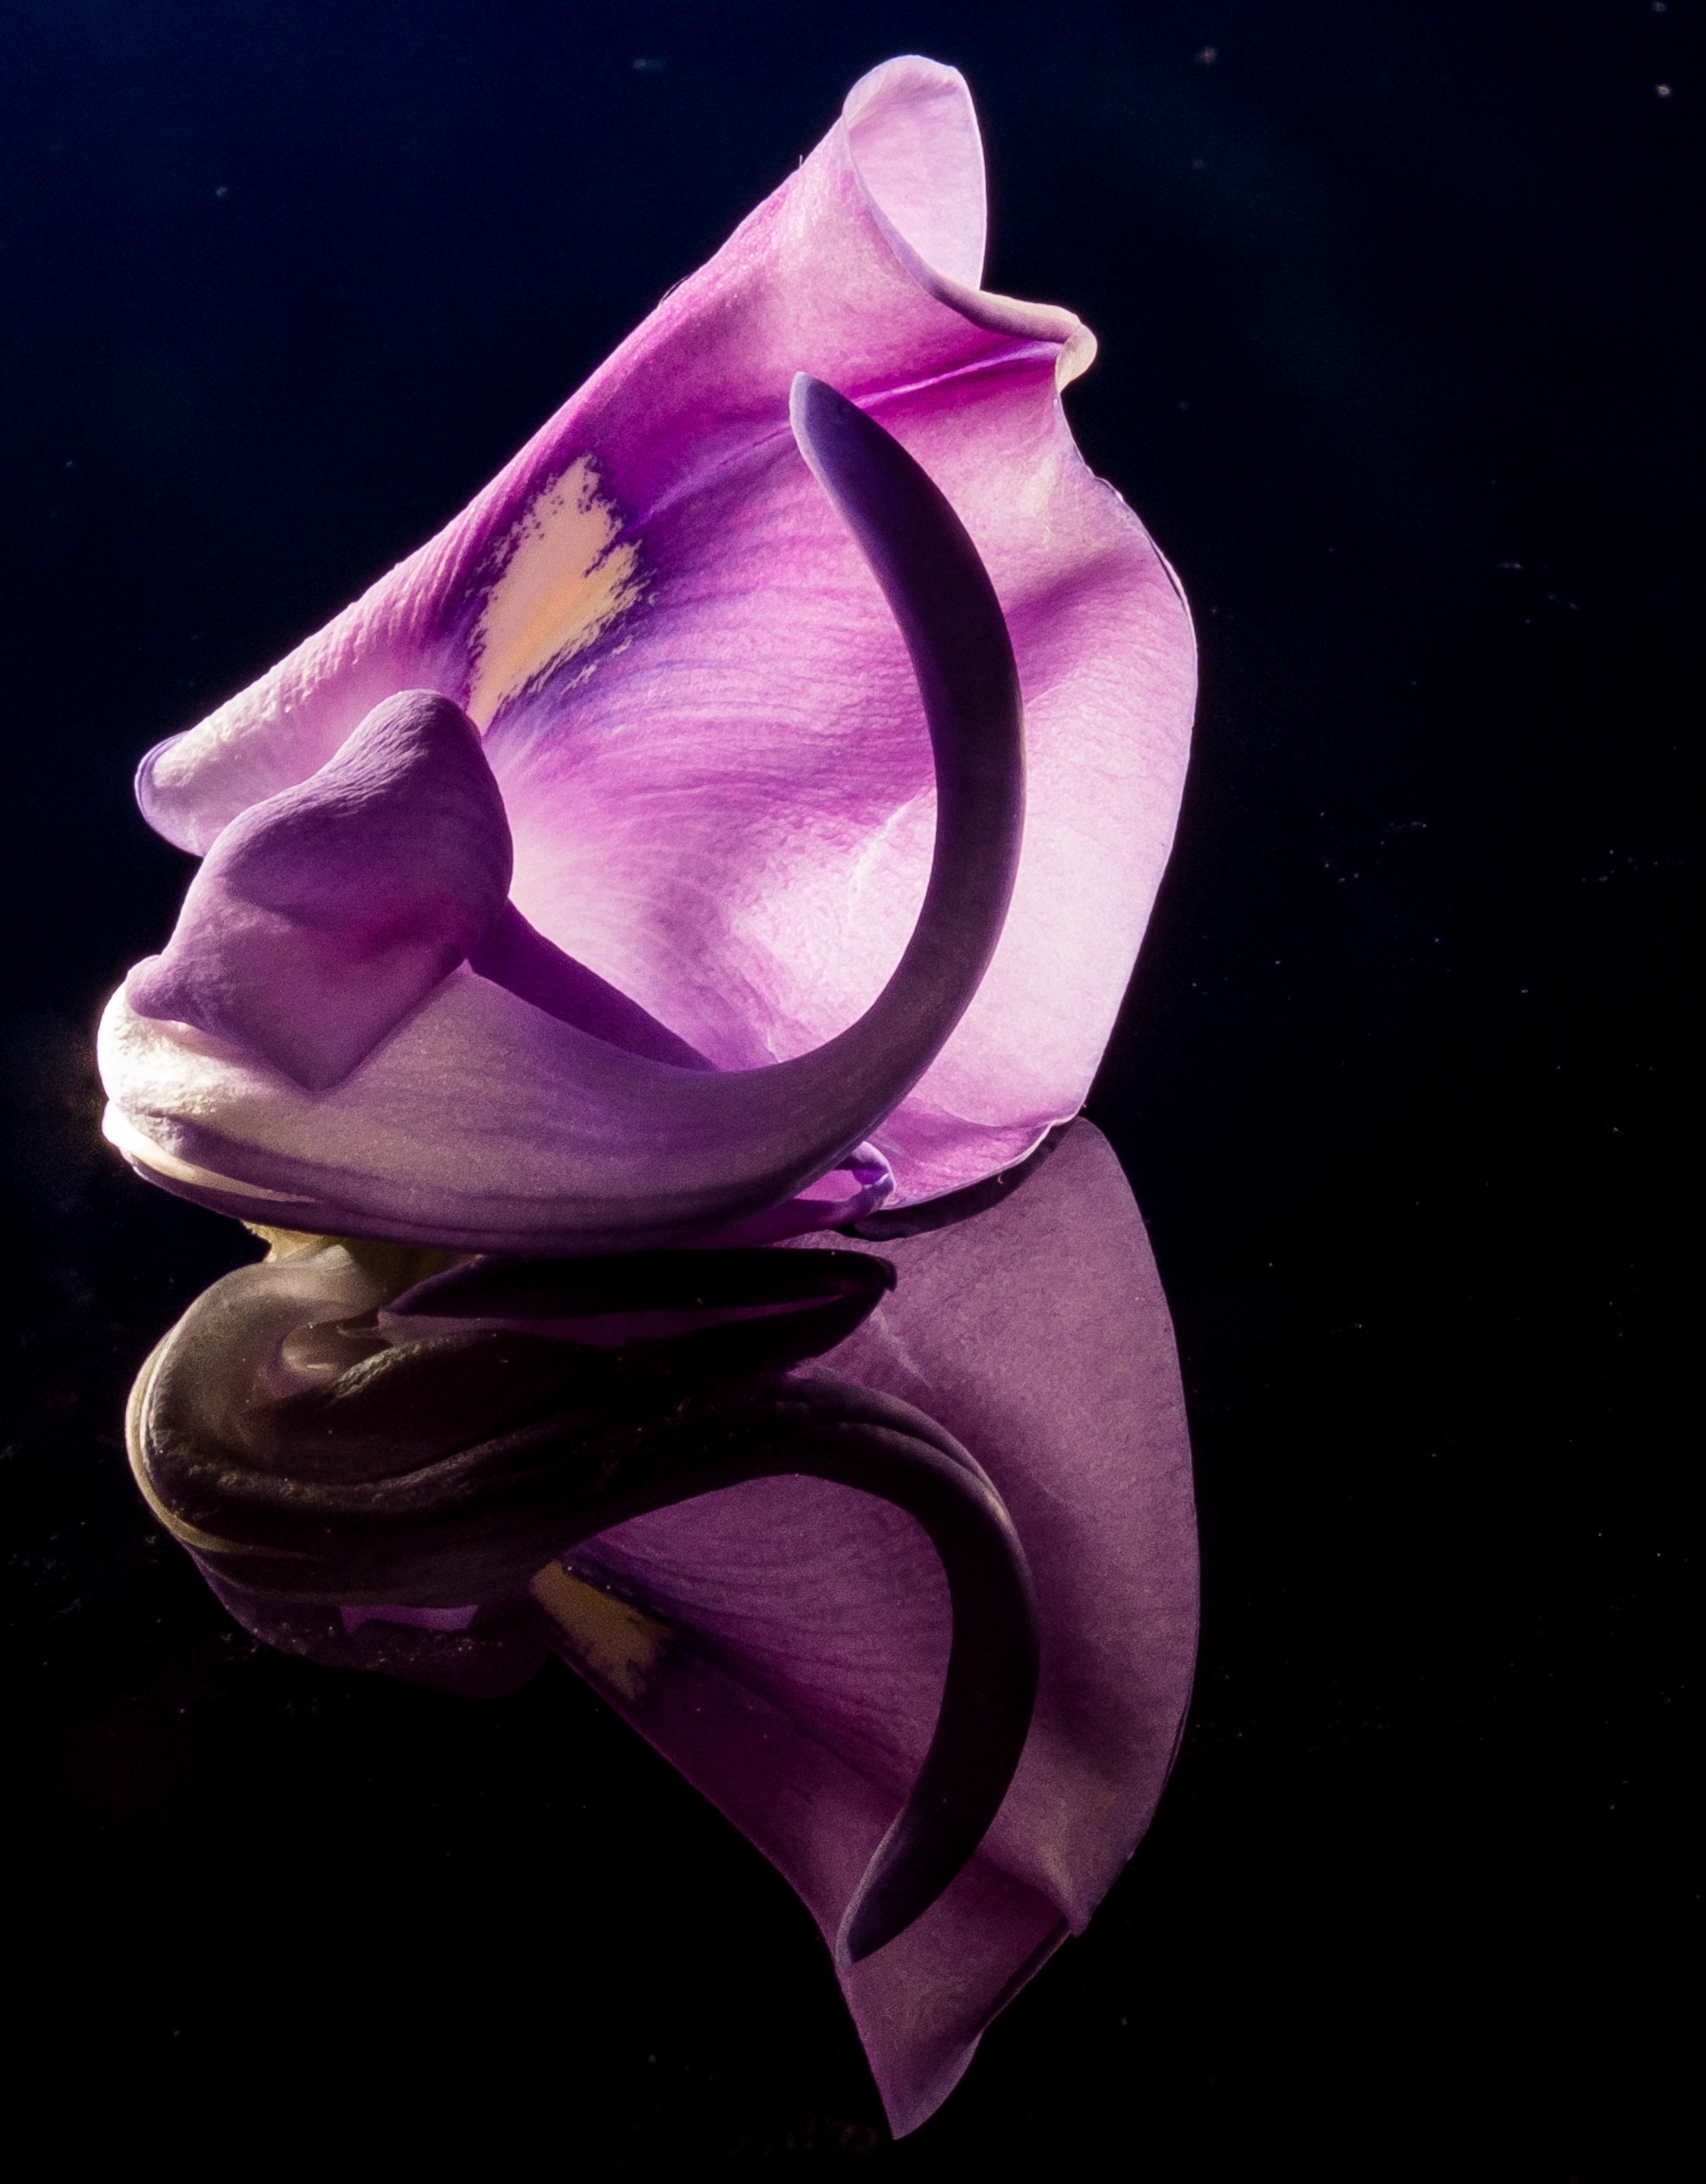
blossom, plant, flower, purple, petal, bloom, pink, close, wild flower, violet, organ, macro photography, flowering plant